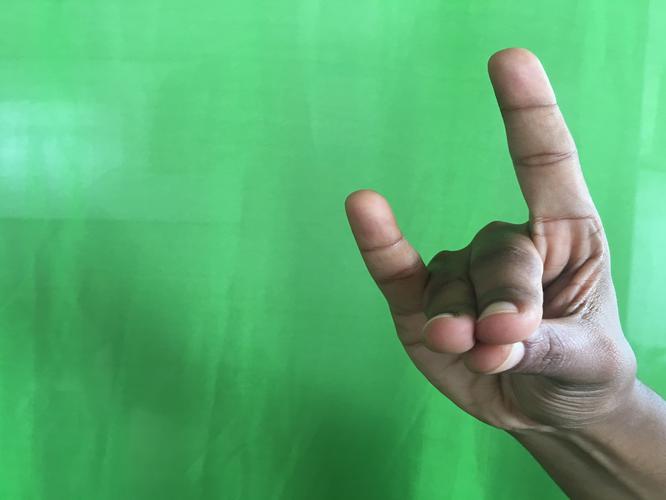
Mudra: Simhamukham
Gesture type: single_hand